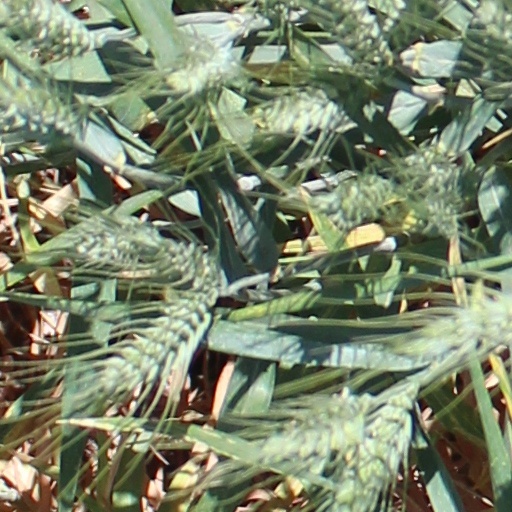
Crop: wheat